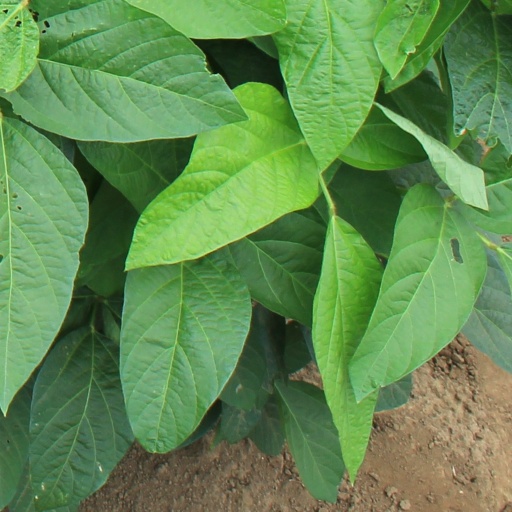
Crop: soybean